Michael III

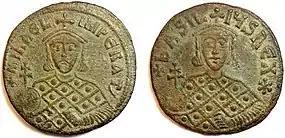
Rare coin of Michael III and Basil I with the Latin titles "imperator" and "rex" (respectively).

Michael took an active part in the wars against the Abbasids and their vassals on the eastern frontier from 856 to 863, and particularly in 857 when he sent an army of 50,000 men against Emir Umar al-Aqta of Melitene. In 859, he personally led a siege on Samosata, but in 860 had to abandon the expedition to repel a naval attack by the Rus' on Constantinople. The Rus' fleet plundered the outer suburbs of the city but left of their own volition, probably because they had acquired sufficient booty. The subsequent relationship with the Rus' was mixed; they requested a Byzantine mission which was short-lived, and engaged in further raids but also trade in the tenth century. It was only in the late tenth century that the Christianisation of the Rus' was achieved by Grand Prince Vladimir of Kiev.